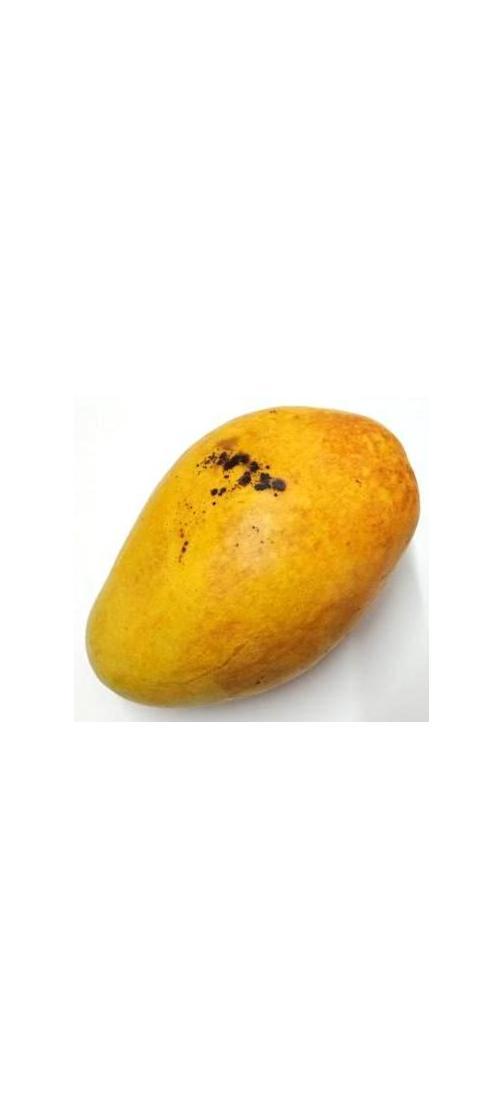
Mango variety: Bari-11